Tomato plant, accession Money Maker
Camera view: bottom (45 deg); turntable rotation: 330 degrees
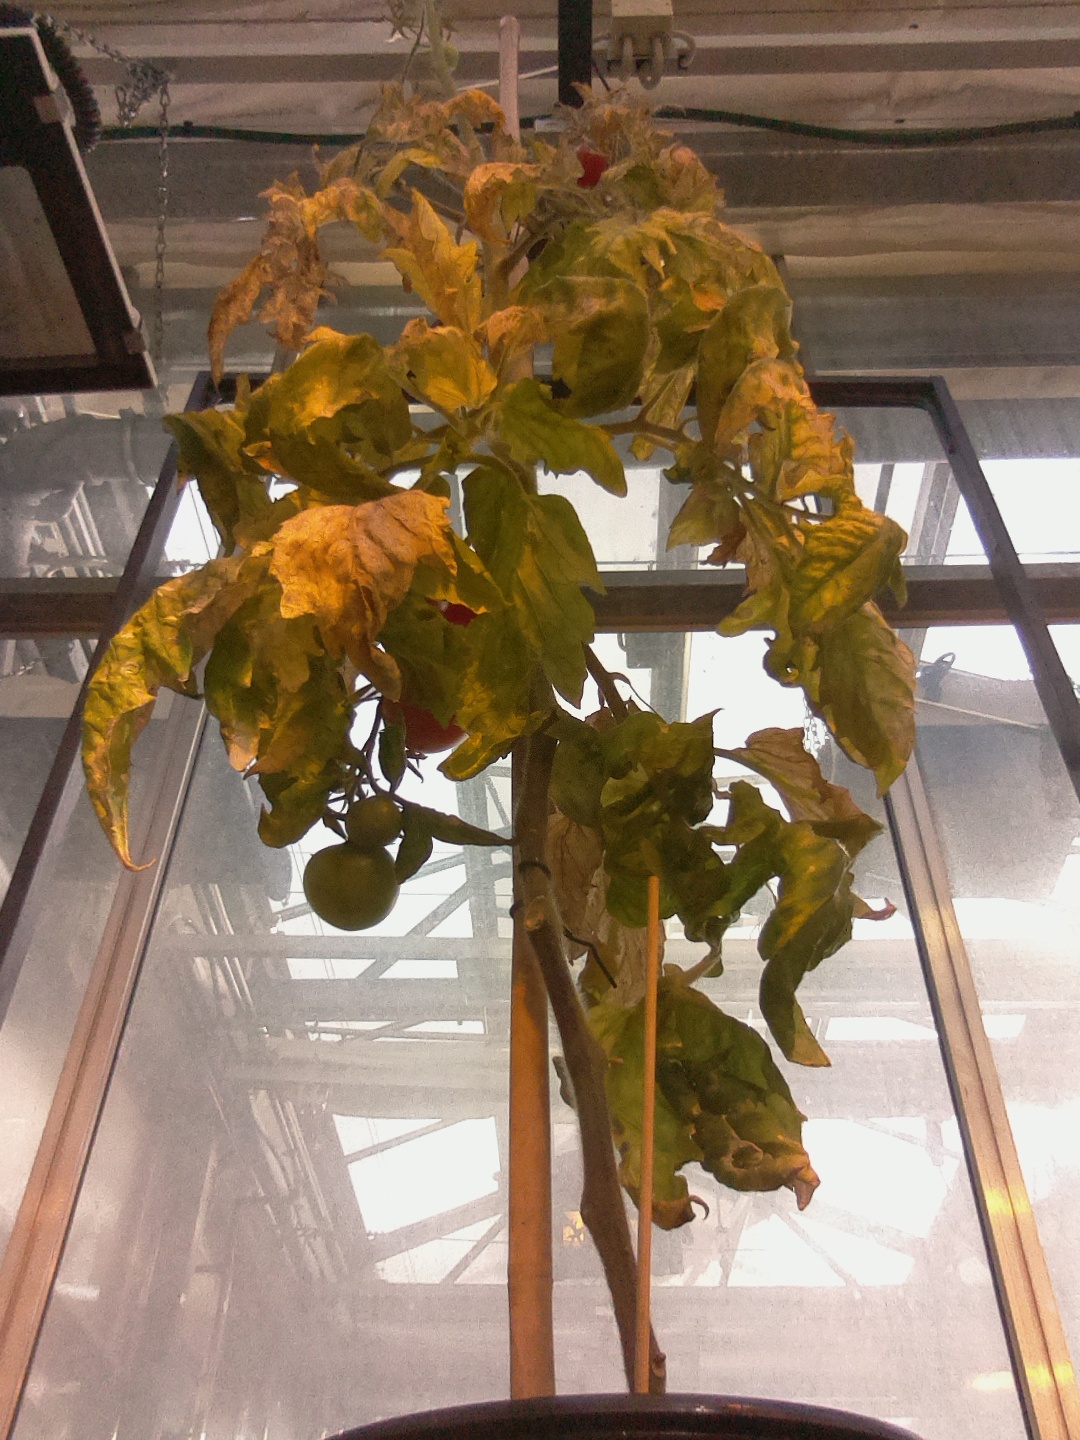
BBCH growth stage 88: 80%-90% of fruits show typical fully ripe color